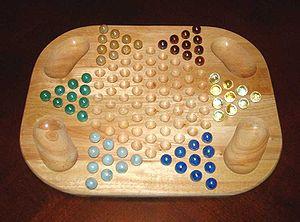
Les dames chinoises sont un jeu de société se jouant sur un tablier généralement circulaire ou hexagonal, sur lequel une étoile à six branches est représentée, comportant 121 emplacements au total.